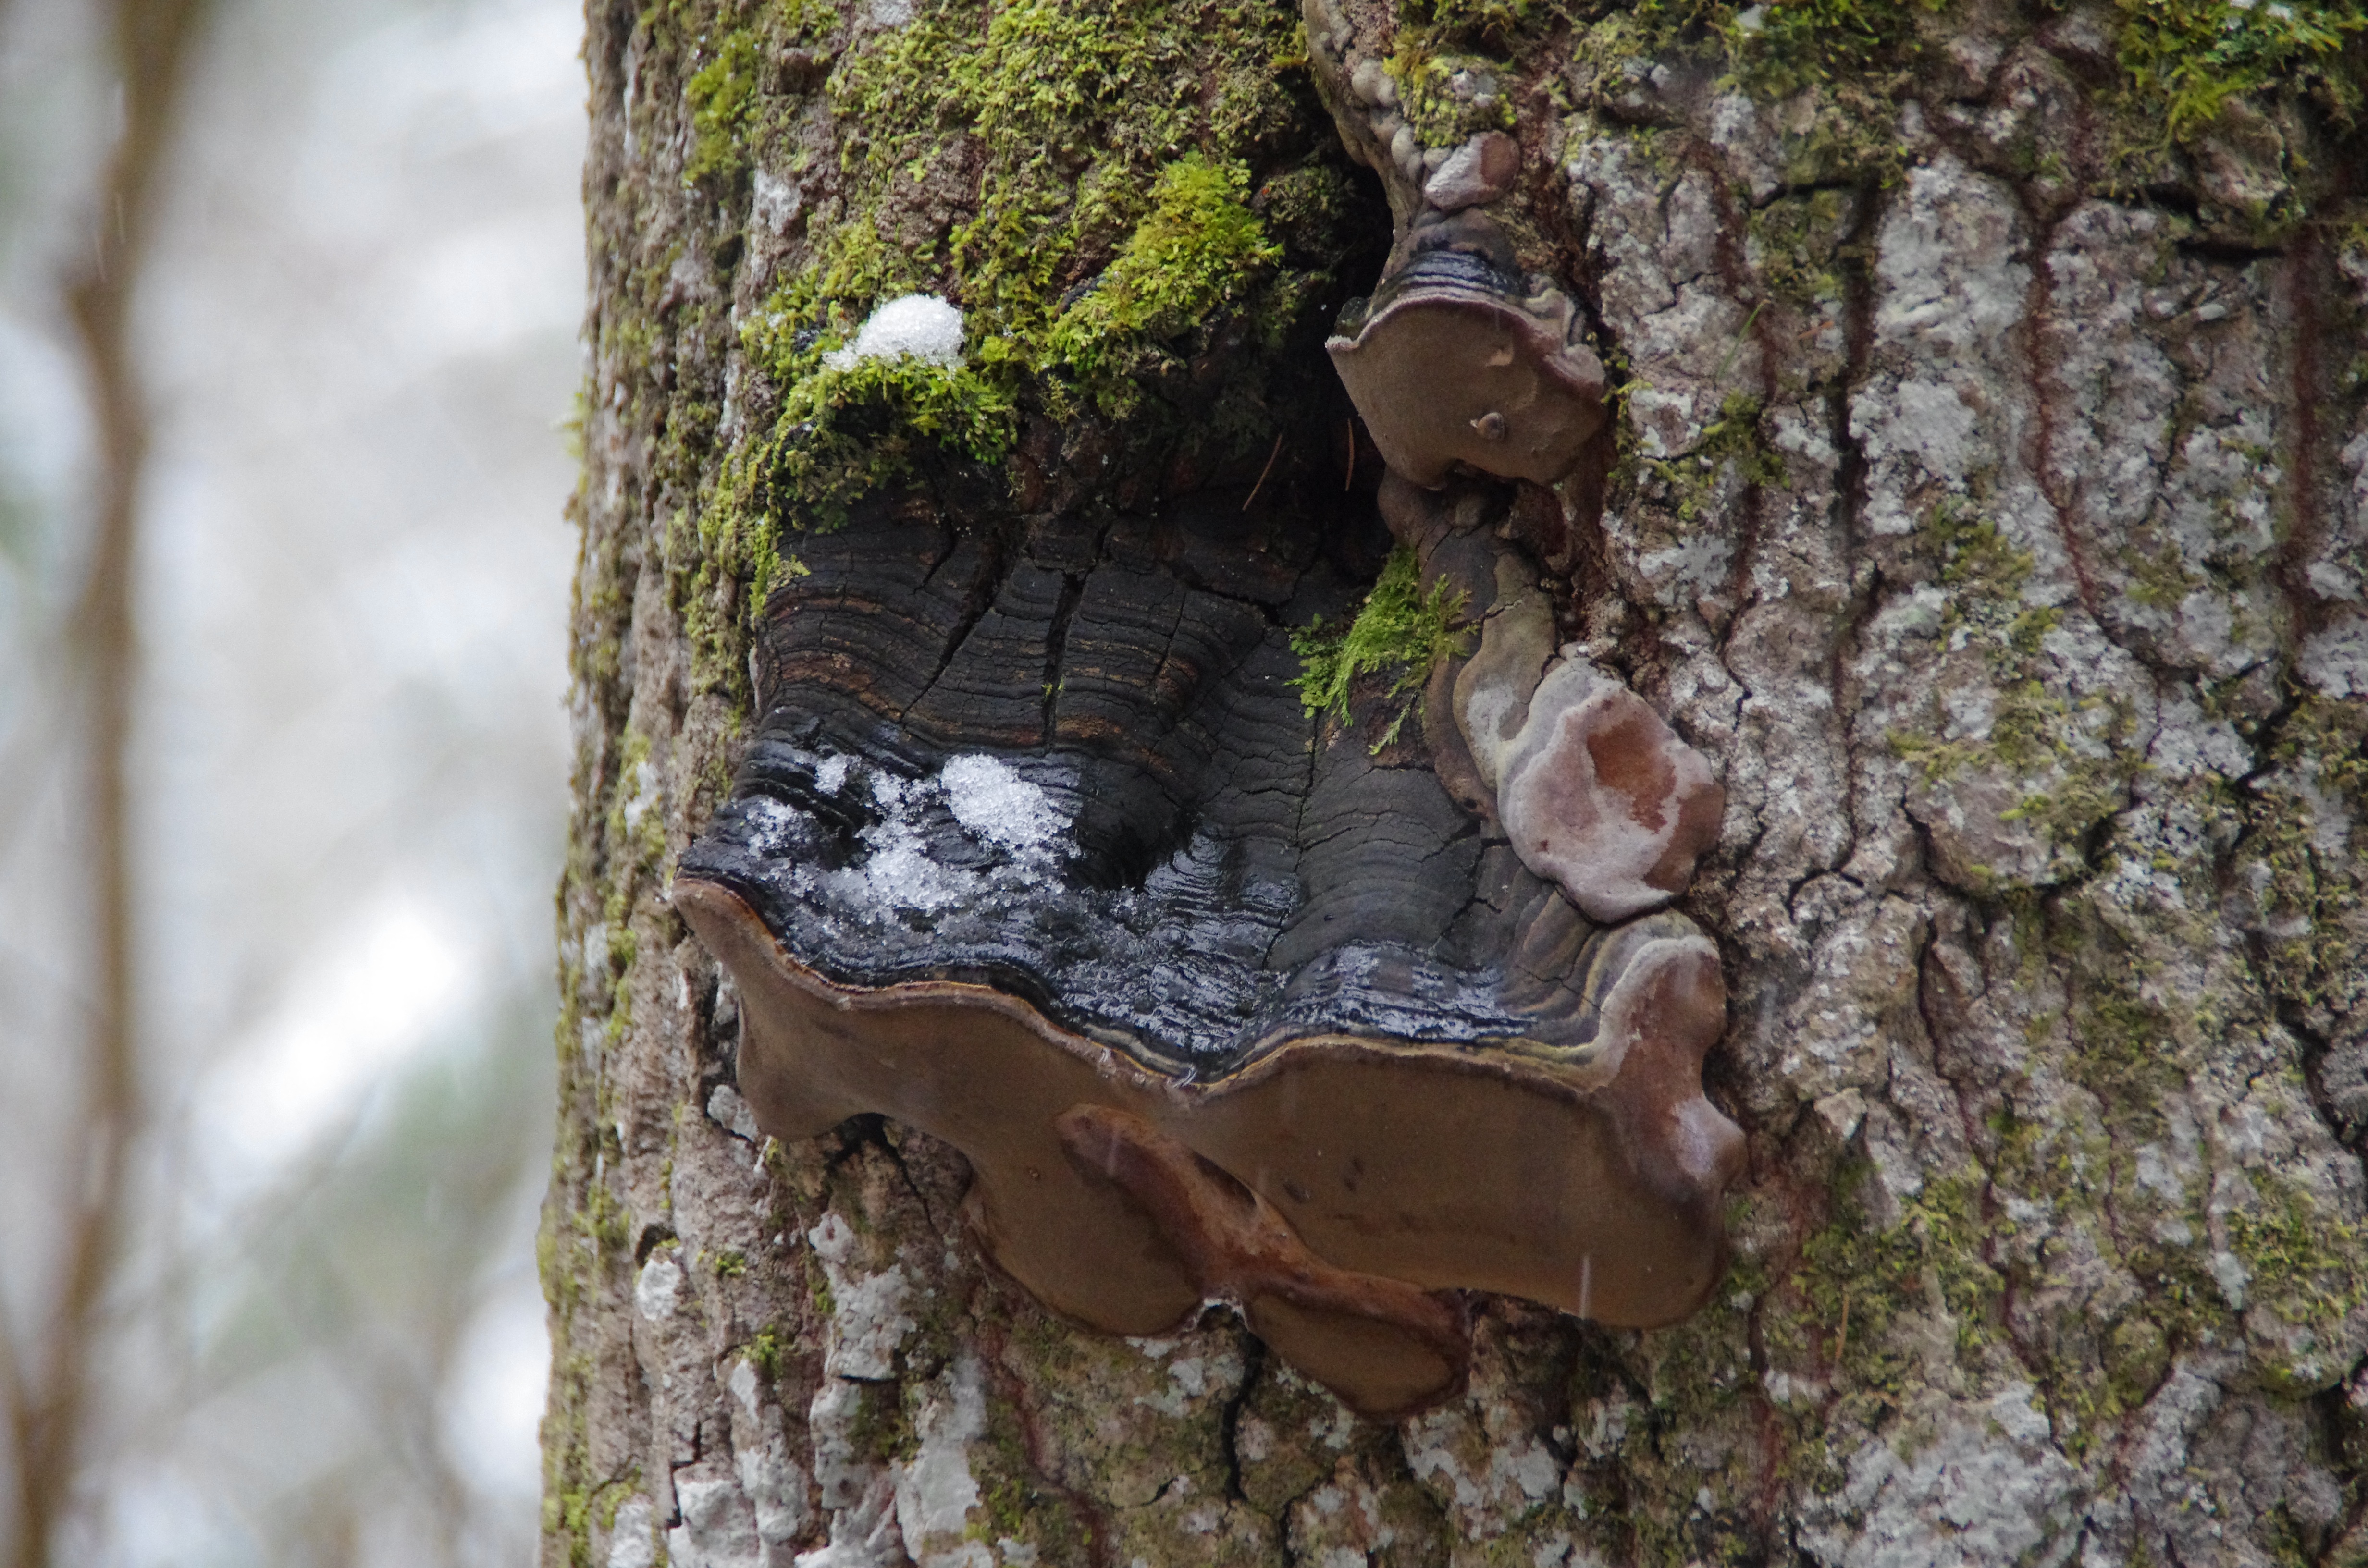
tree, nature, forest, branch, plant, leaf, flower, trunk, wildlife, spring, autumn, flora, season, ecology, estonia, woodland, habitat, woody plant, tree mushroom, lahemaa national park